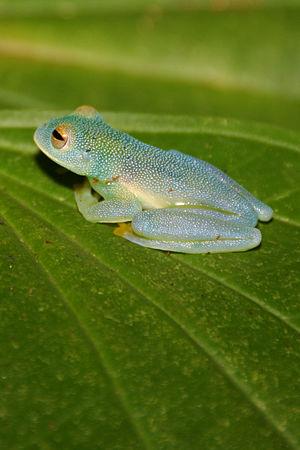
Cochranella granulosa est une espèce d'amphibiens de la famille des Centrolenidae.